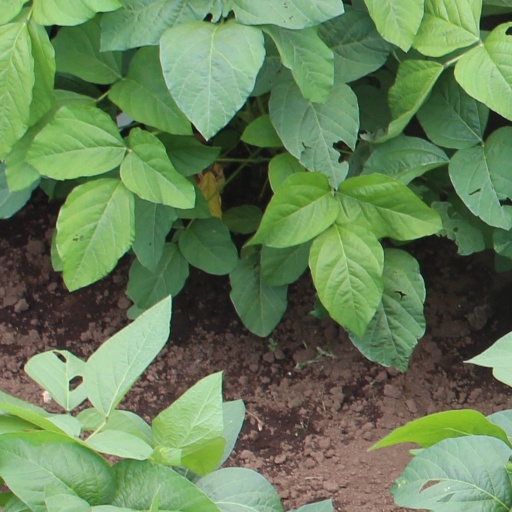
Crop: soybean